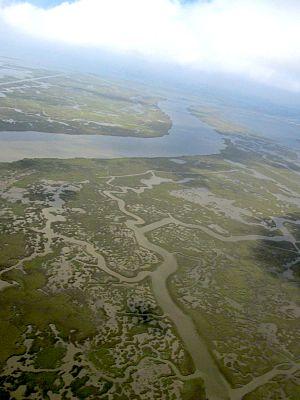
Port Fourchon est une ville portuaire située dans le sud de la Louisiane aux États-Unis. Elle se trouve dans la paroisse de Lafourche.